Druid

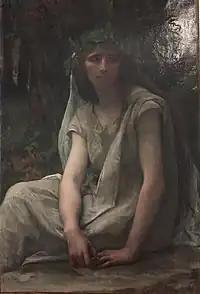
"The Druidess", oil on canvas, by French painter Alexandre Cabanel (1823–1890)

Irish mythology has a number of female druids, often sharing similar prominent cultural and religious roles with their male counterparts. The Irish have several words for female druids, such as "bandruí" ("woman-druid"), found in tales such as "Táin Bó Cúailnge"; Bodhmall, featured in the Fenian Cycle, and one of Fionn mac Cumhaill's childhood caretakers; and Tlachtga, daughter of the druid Mug Ruith who, according to Irish tradition, is associated with the Hill of Ward, site of prominent festivals held in Tlachtga's honour during the Middle Ages.